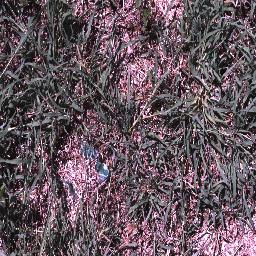
Label: negative